Sticker (film)

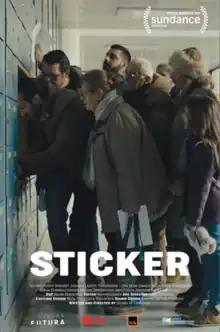
Film Poster

In 2020, it was premiered at Sundance Film Festival and won the Best Narrative Short Prize at Brooklyn Film Festival. Moreover, it was amongst the nominees at Palm Springs International ShortFest.